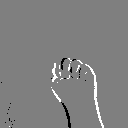
ASL letter: m